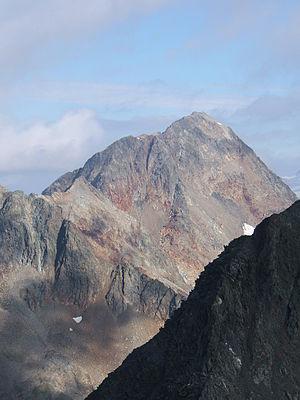
Le Roter Knopf est une montagne qui s’élève à 3 281 m d’altitude dans le massif des Hohe Tauern, en Autriche.